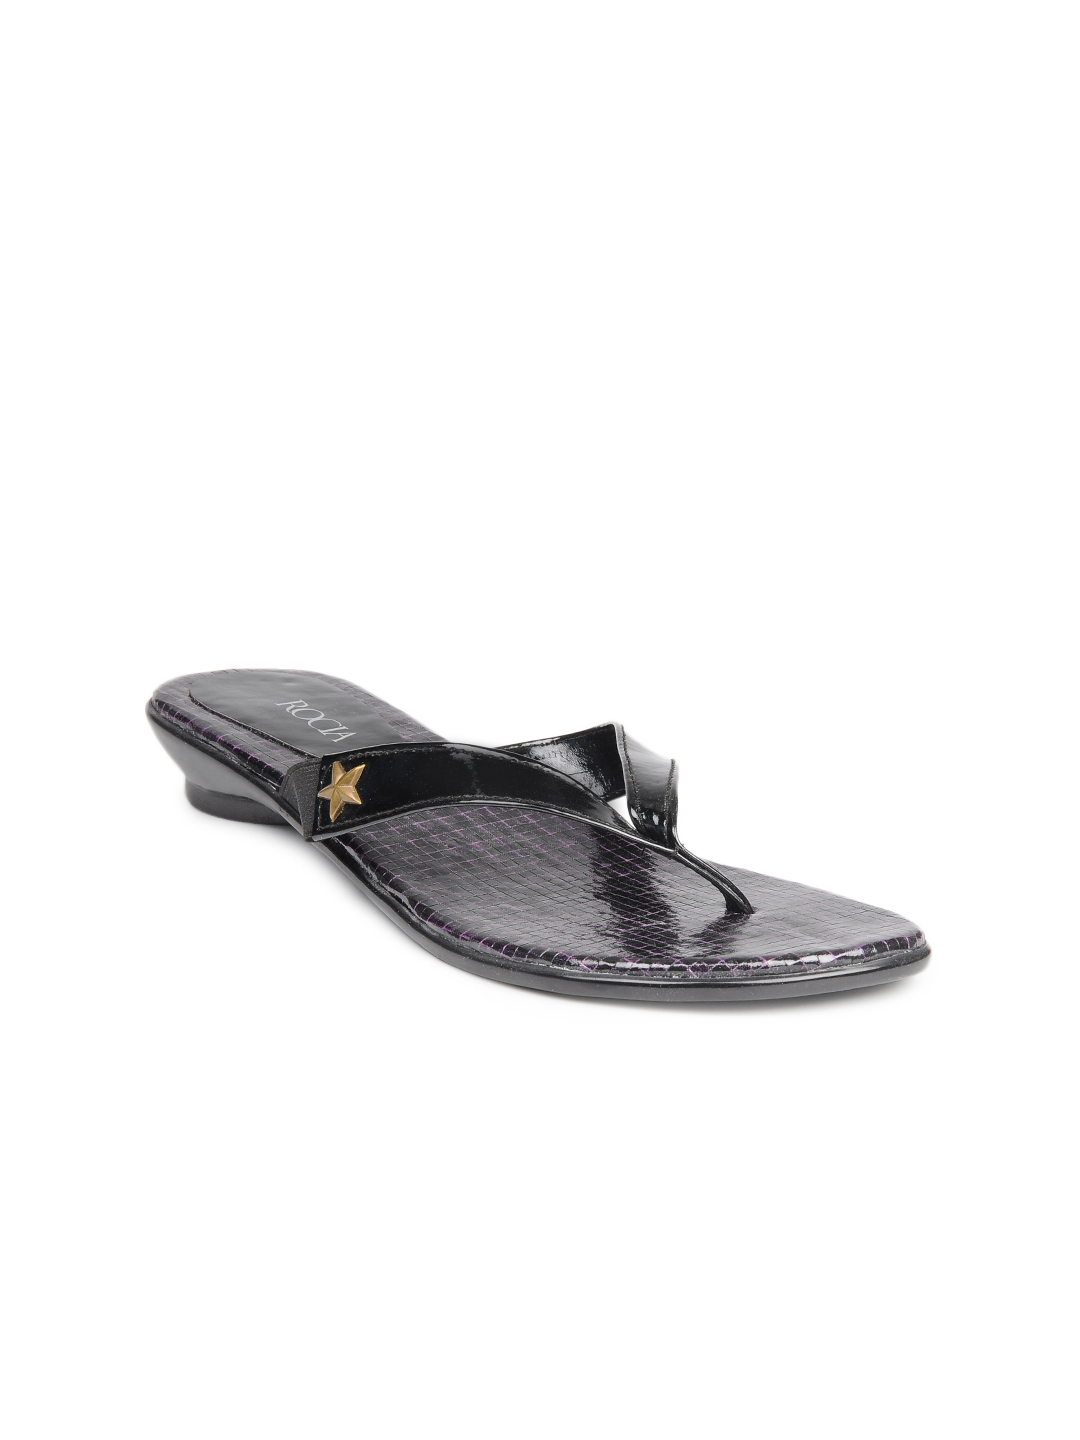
Rocia Women Black Flats
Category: Footwear / Shoes / Heels
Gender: Women
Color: Black
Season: Winter 2012
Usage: Casual